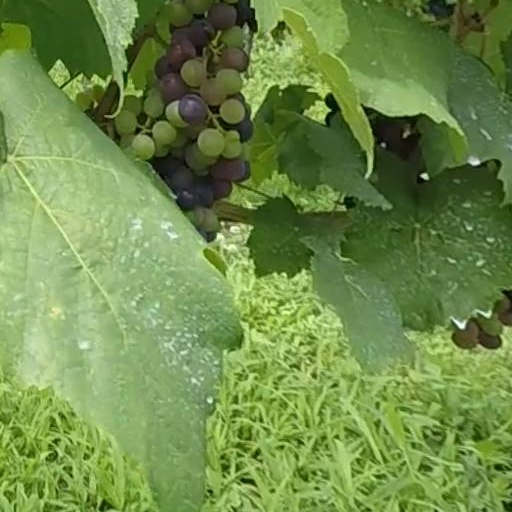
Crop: grape